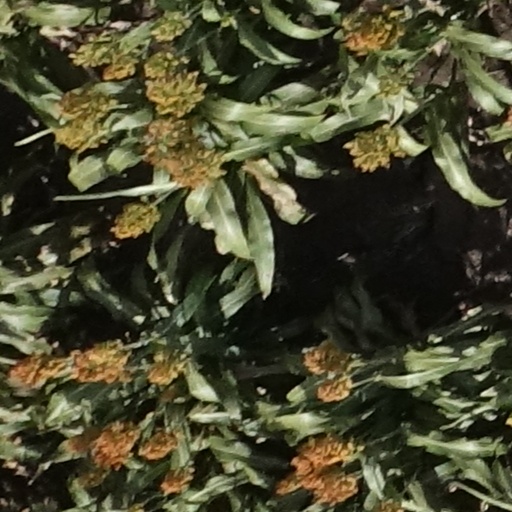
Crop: sorghum